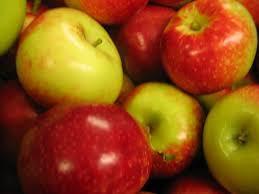
Label: apples